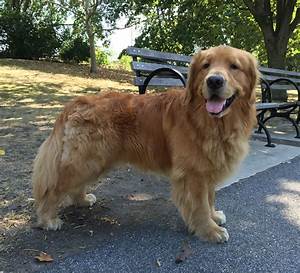
Label: cane